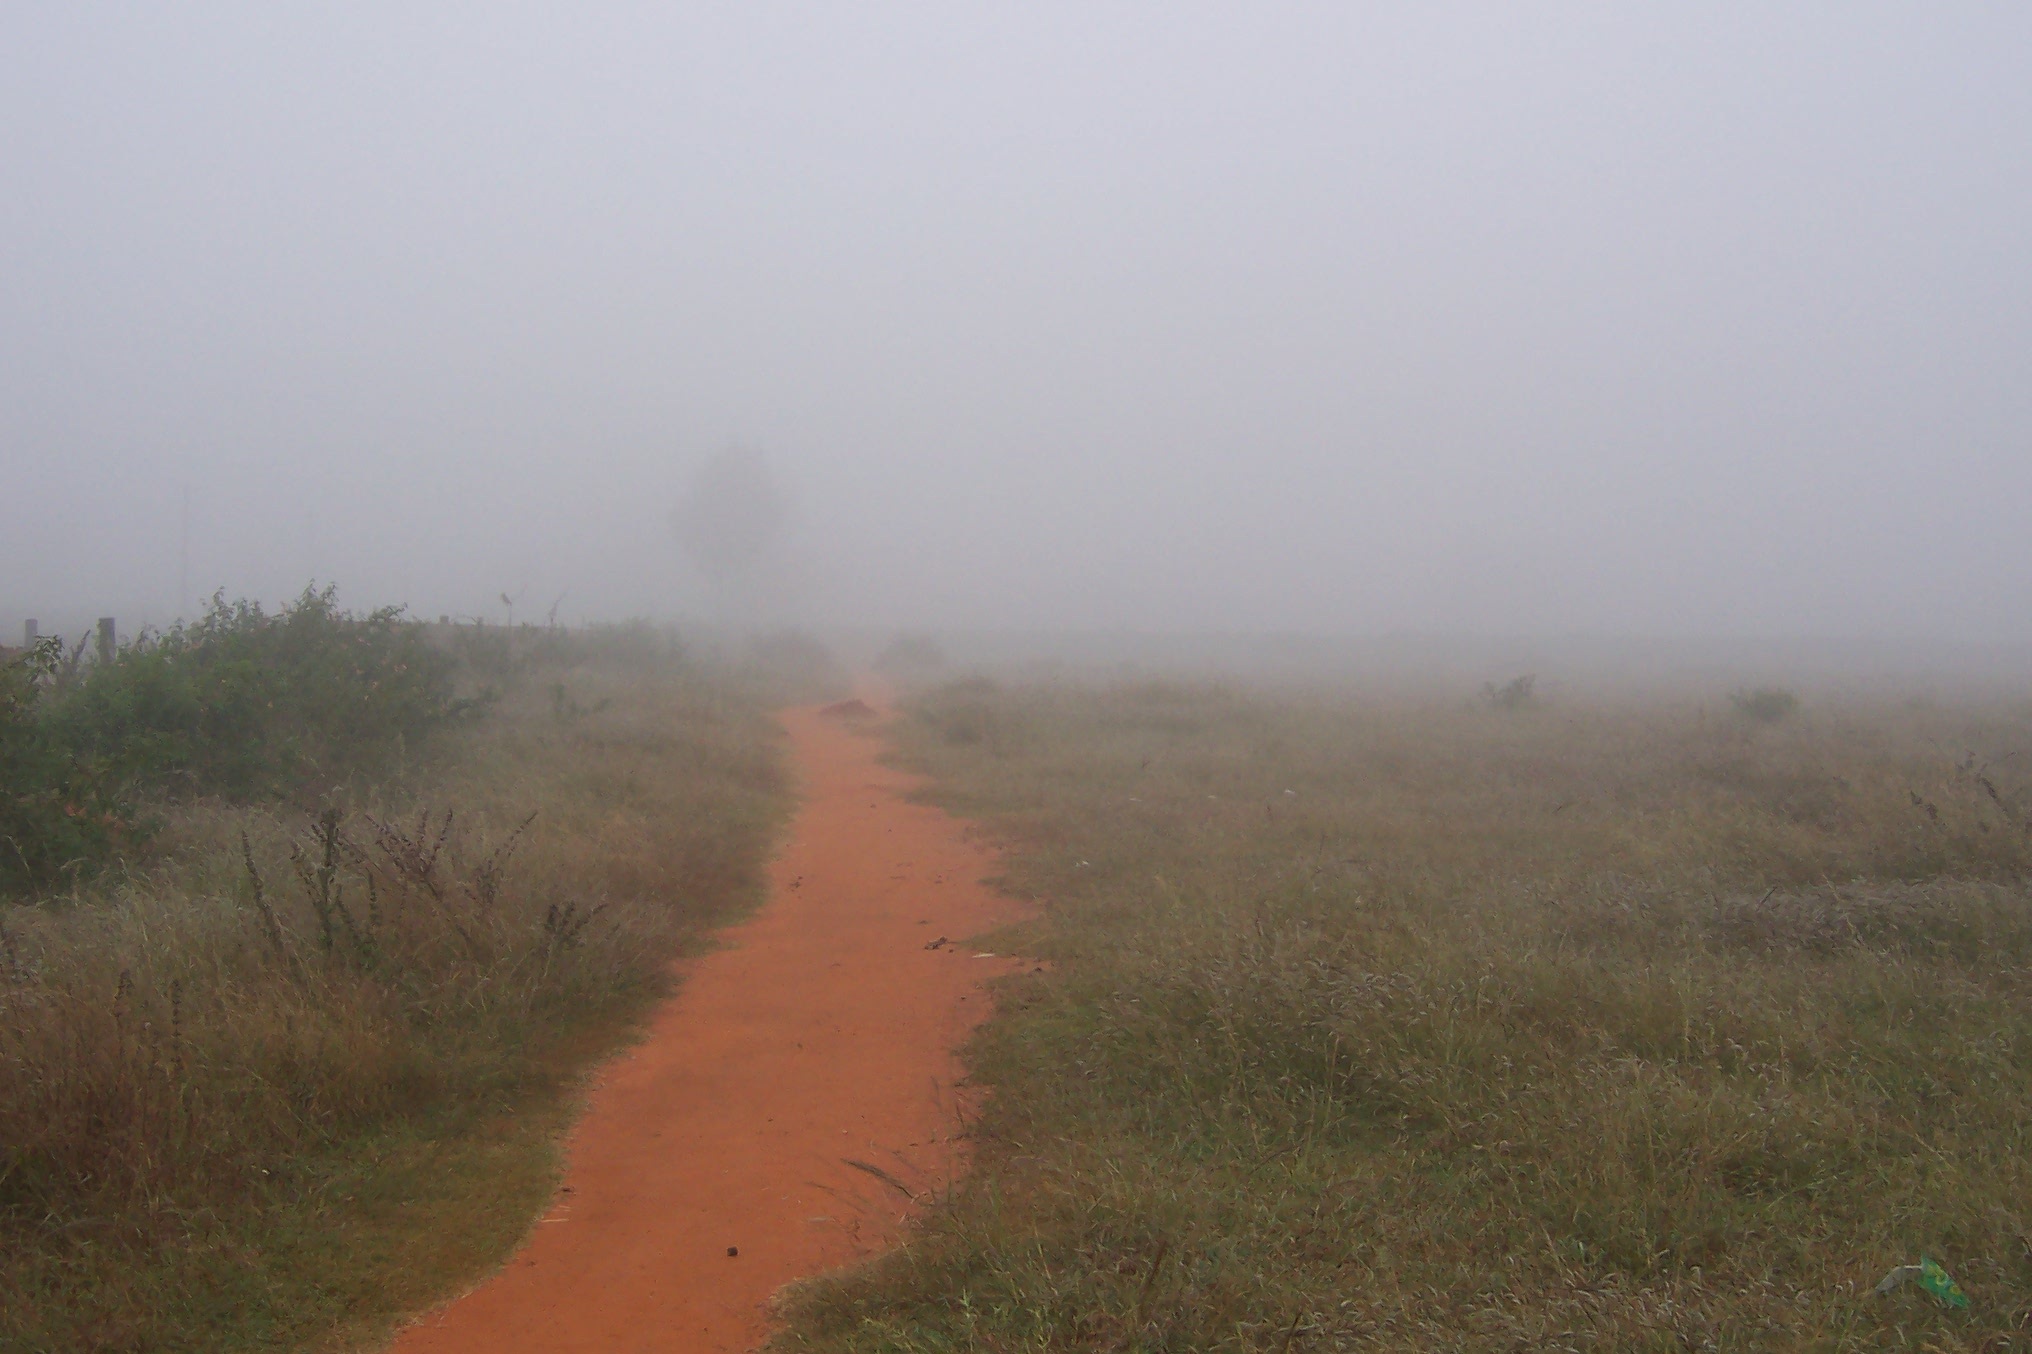
nature, path, outdoor, horizon, fog, mist, field, prairie, morning, hill, dawn, foggy, weather, haze, soil, season, plain, grassland, wetland, habitat, enchanted, rural area, drizzle, natural environment, atmospheric phenomenon